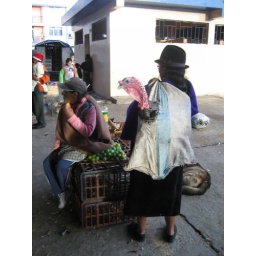
At the bird market next to the bus station in Riobamba.